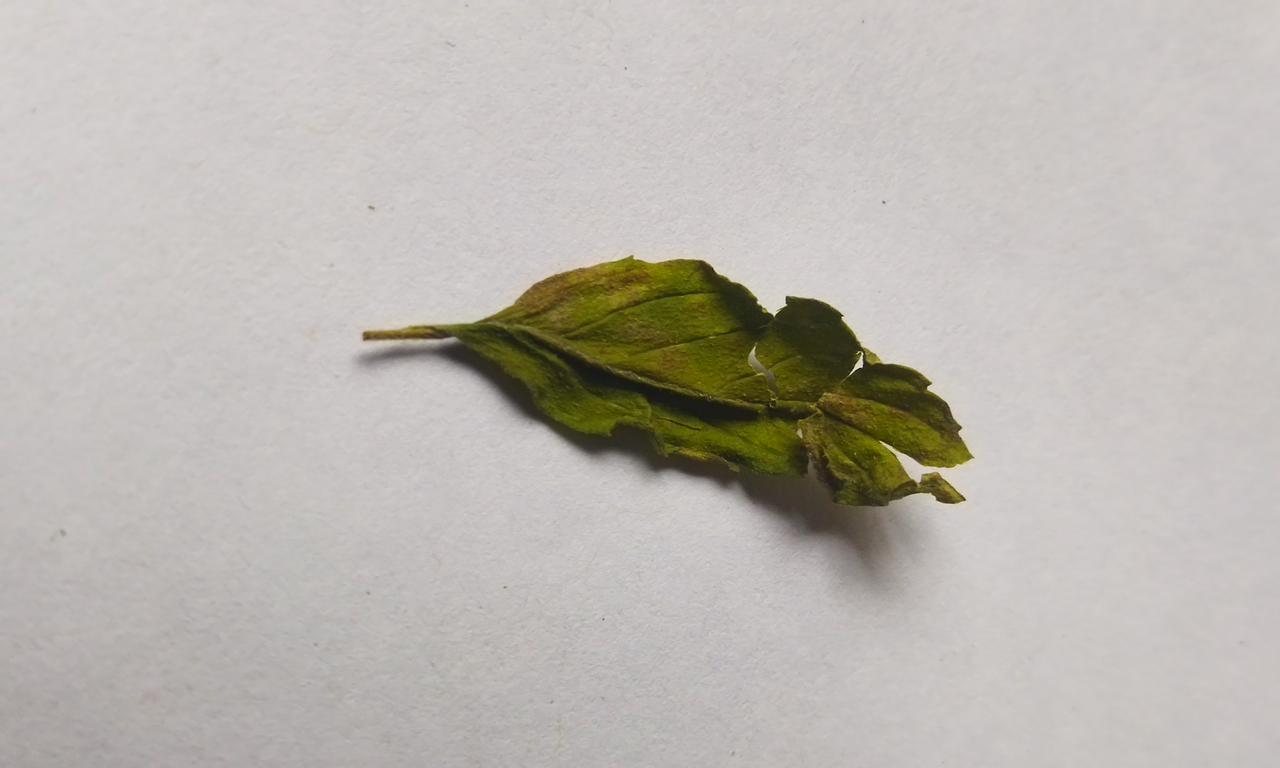
Label: Spoiled